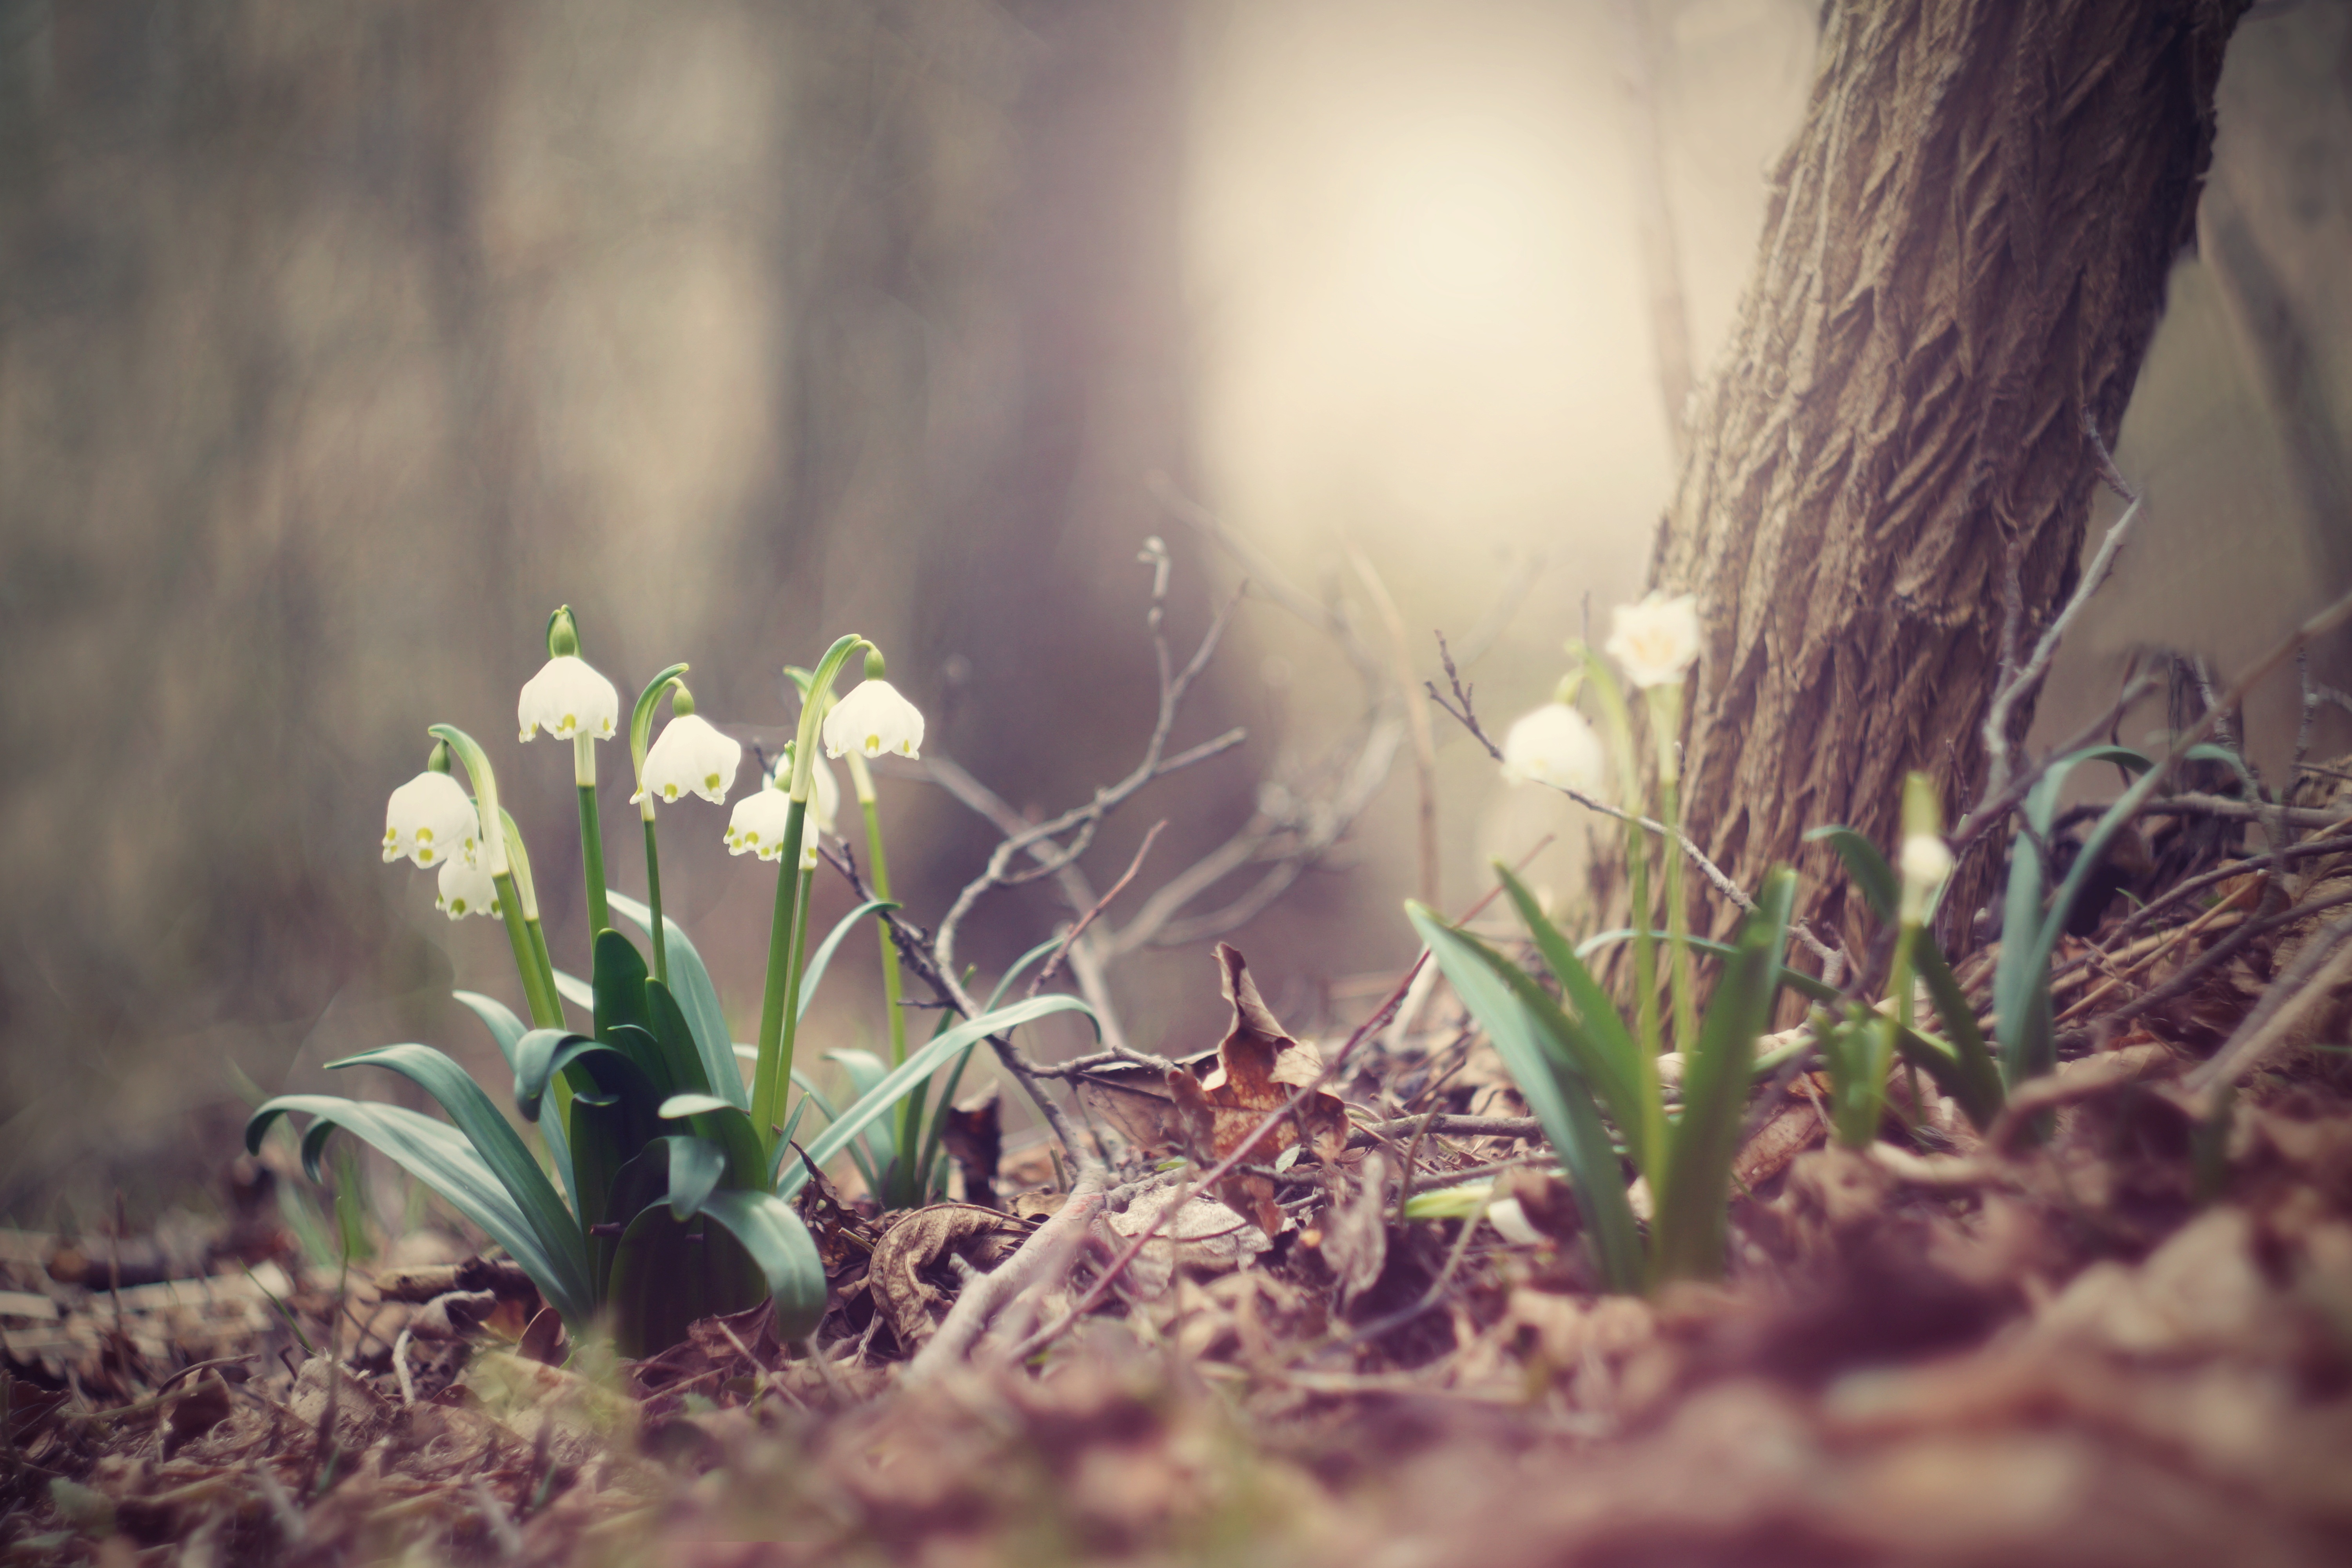
nature, forest, grass, light, plant, sun, sunlight, leaf, flower, spring, green, soil, botany, flora, flowers, trees, leaves, eye, woodland, fallen leaves, flowering, macro photography, flowering plant, spring landscape, floodplain forest, grass family, land plant, spring snowflake